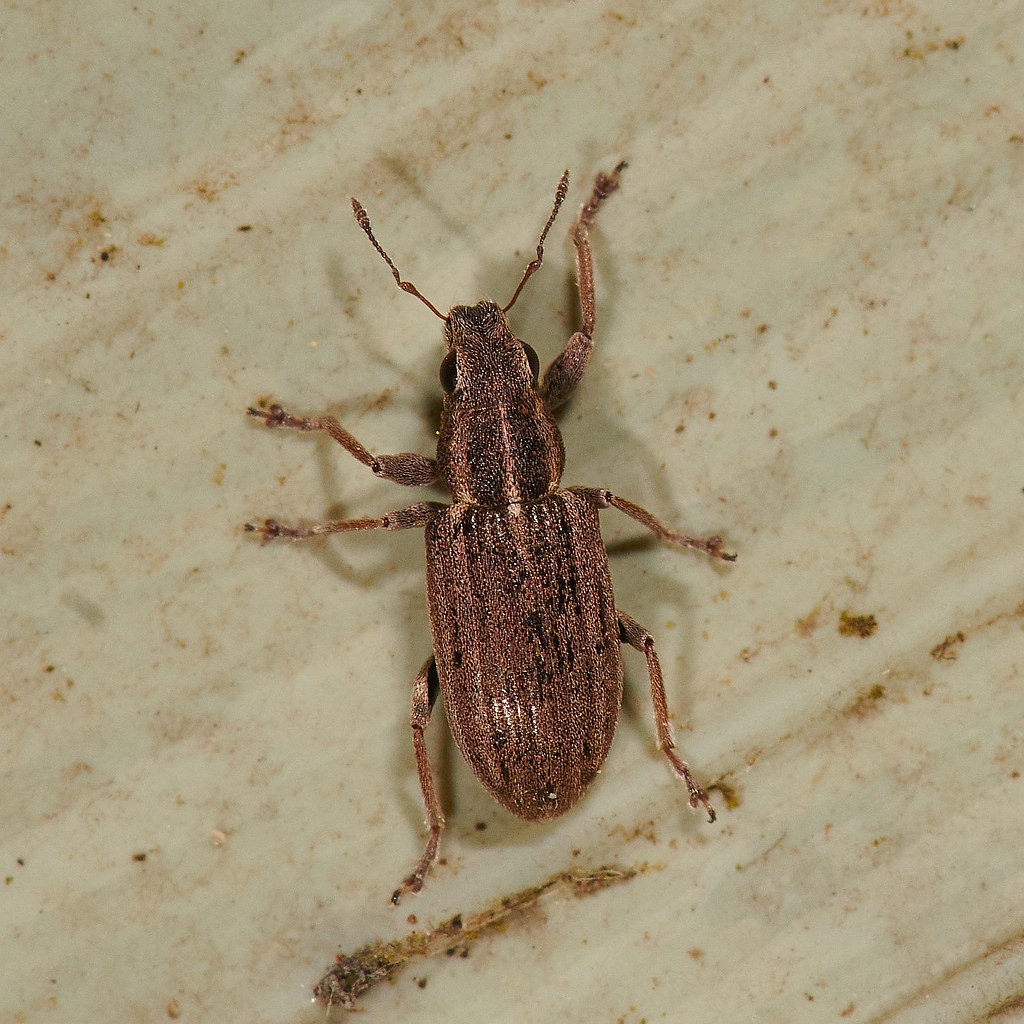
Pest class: pea_leaf_weevil